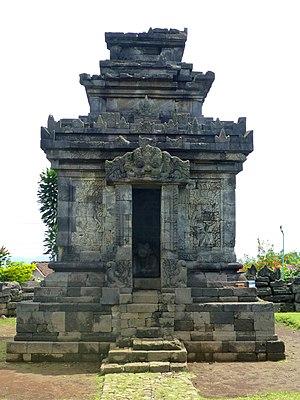
Semarang est une ville d'Indonésie située sur la côte nord de l'île de Java, dans la région du Pasisir. C'est la capitale de la province de Java central. Elle a le statut de kota et est distincte du kabupaten de Semarang.
Le kabupaten de Temanggung, en indonésien Kabupaten Temanggung, est un kabupaten d'Indonésie situé dans la province de Java central.